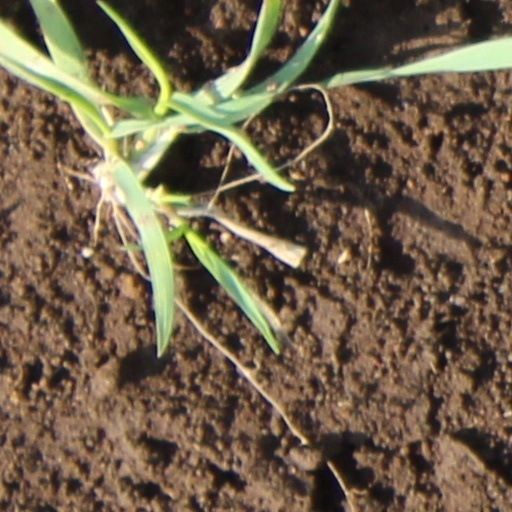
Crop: wheat